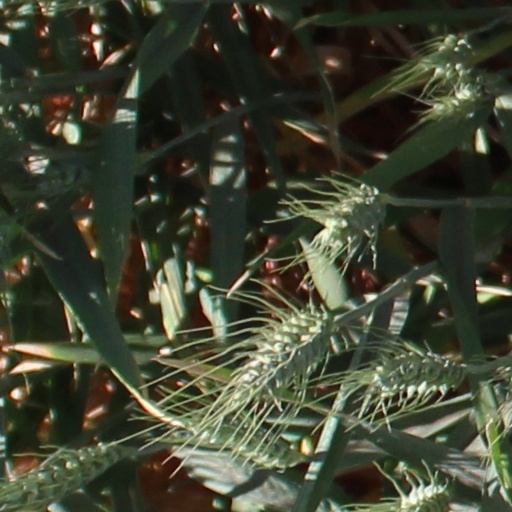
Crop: wheat